Hoplology

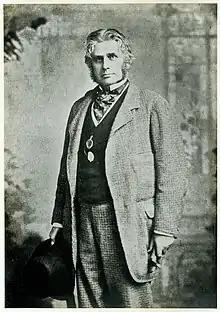
A H Pitt Rivers

Hoplology has always had a theoretical and practical orientation. Seeking to introduce more effective forms of close quarter combat to British soldiers Burton wrote two instructional manuals “ A Complete System of Bayonet Fighting.” London: William Clowes and Sons. 1853. And “A New System of Sword exercise for Infantry.” London: William Clowes and Sons.1876. while the memoir by the ex-Hussar F.J Norman's “The Fighting Man of Japan: the training and exercise of the samurai.” London: Archibald Constable & CO.